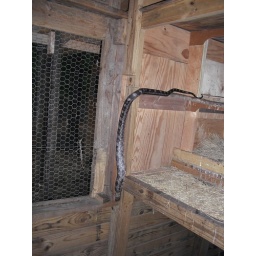
more shots of the rat snake in my hen house .here it is making its exit